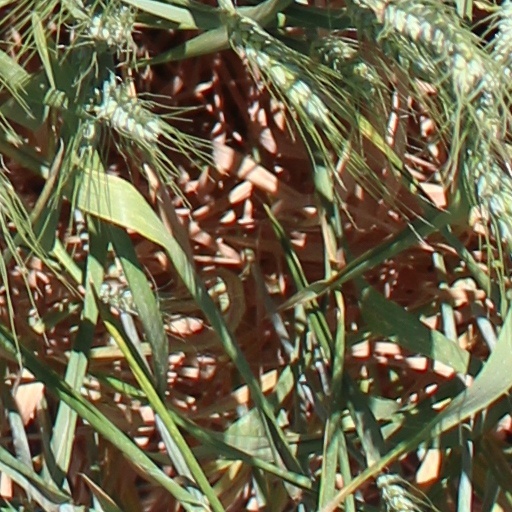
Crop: wheat